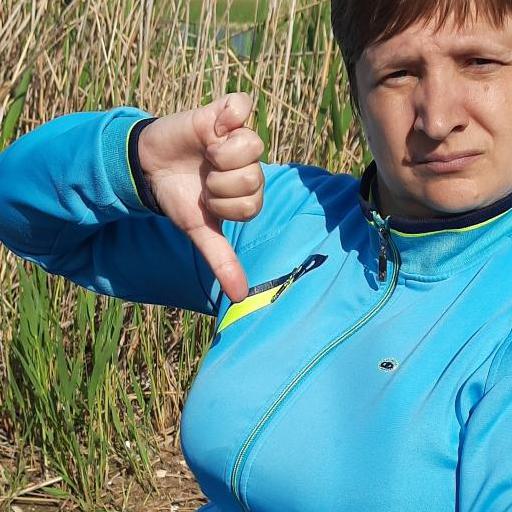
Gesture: dislike